Atlanta Housing Authority

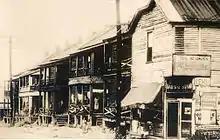
Housing for the poor in early 20th century Atlanta: Tanyard Bottom a.k.a. Tech Flats, site of Centennial Place today

The movement to construct public housing in Atlanta began during the early 1930s. Charles Palmer, a conservative real estate developer, became concerned with the threat to property values posed by shantytowns so close to downtown. Similar concerns were being expressed among the Black elite, who disliked the physical proximity of Atlanta University to the slum known as Beaver Slide. Palmer embarked on several tours of European countries to examine their public housing programs, and heavily lobbied the federal government to begin constructing public housing in the United States. Despite his opposition to the election of Franklin D. Roosevelt (FDR), it was only with the creation of the Public Works Administration (PWA) in 1933 that Palmer was able to win approval for a public housing project, to be built in Techwood Flats.